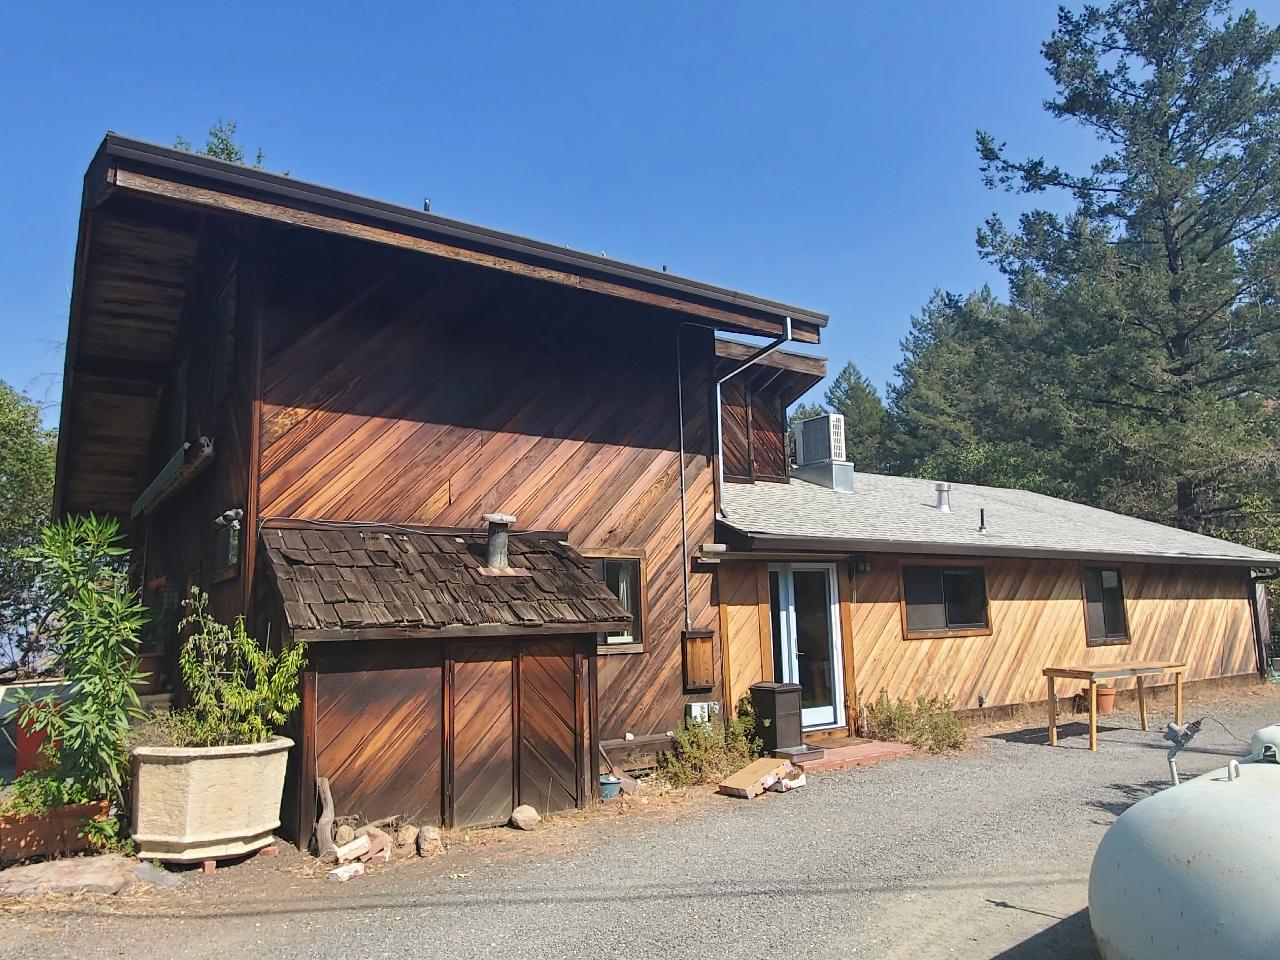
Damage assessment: no_damage